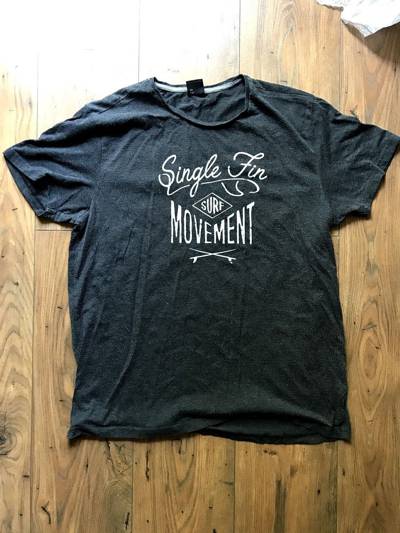
Waste category: clothes